Canon EOS 30D

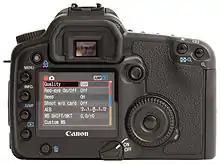
Back of the Canon EOS 30D camera

Changes over the 20D include a bigger LCD rear screen, improved shutter mechanism rated for 100,000 actuations, improved frame capacity, 1/3 stop increments for sensor speed and an added spot meter. This unit retains the same sensor as its predecessor; all lenses still have an angle of view crop of 1.6. Other changes include a larger 11 frame RAW / 30 frame JPEG buffer, and slightly faster 0.15 second startup. The maximum frame rate is the same (5 frame/s), but a lower-speed 3 frame/s option has been added. The 30D uses the same number of autofocus points as the 20D (nine), but has improved algorithms. The 30D's file numbering system holds 9,999 images to one folder, which was introduced with the 5D.